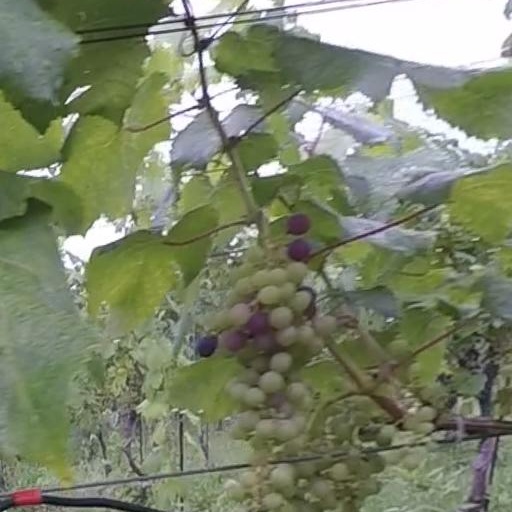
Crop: grape